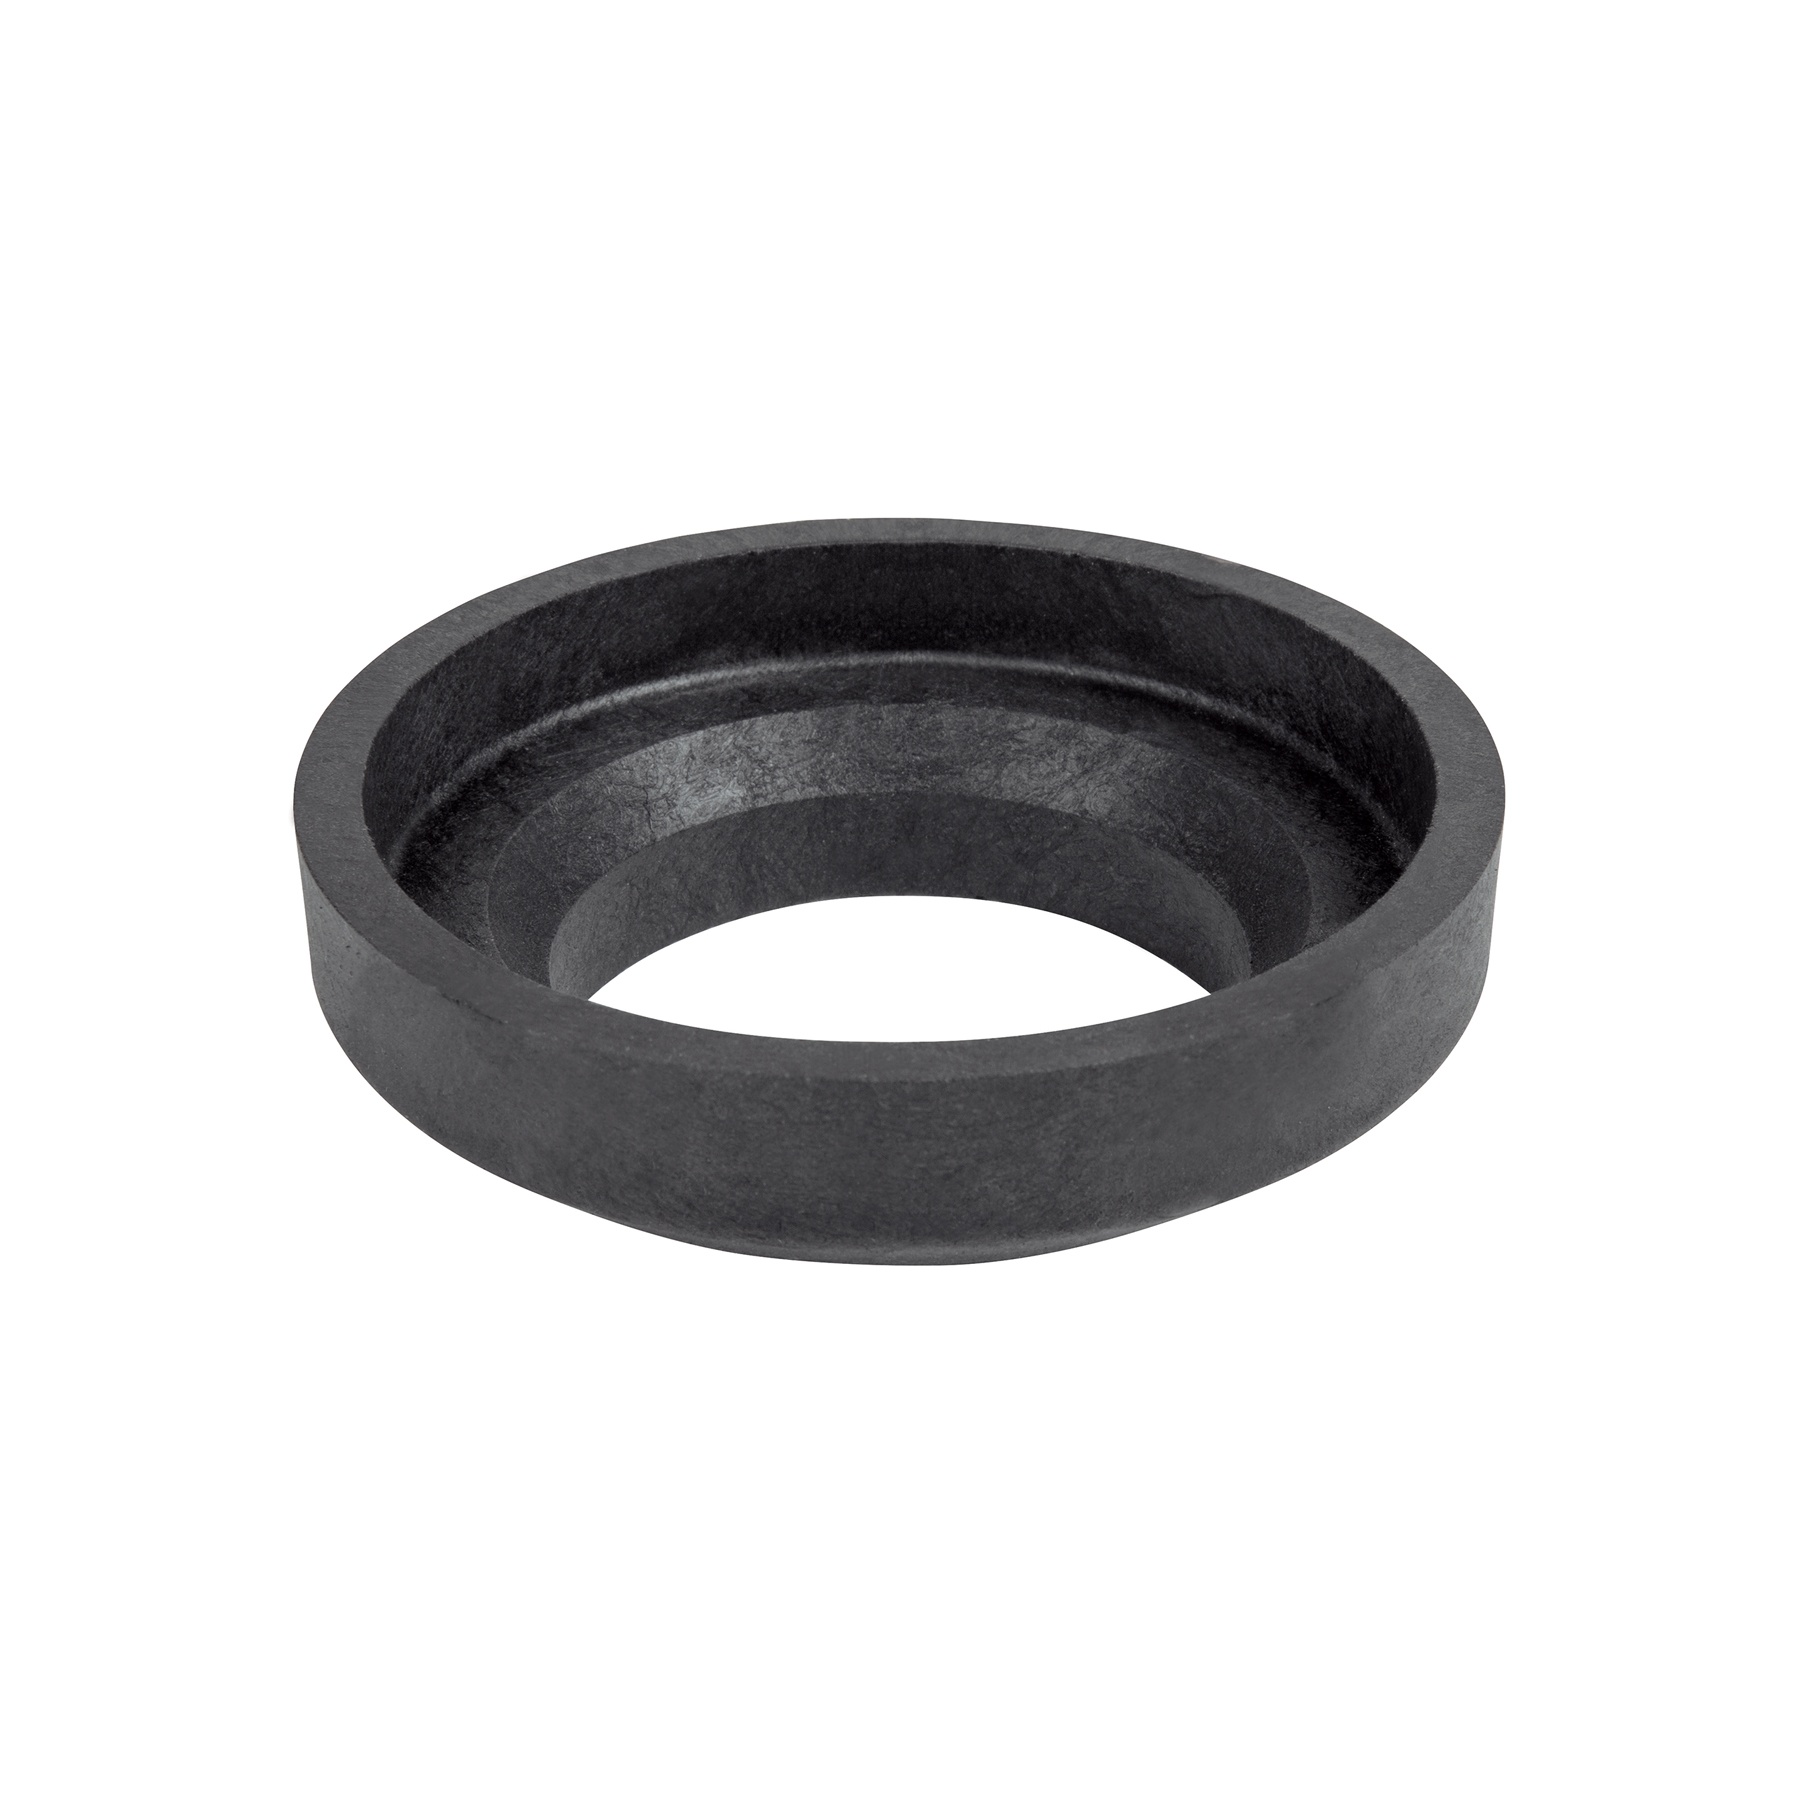
Empaque unión tanque-taza para WC, 2', FOSET | EMU-2 | 40087
El empaque unión tanque-taza para WC de 2", con el código 40087 y clave EMU-2, es una herramienta indispensable para tus instalaciones de baño. Con un diámetro de 2", ofrece una excelente resistencia y durabilidad, evitando fugas de agua. Su diseño robusto y su material de alta calidad aseguran un rendimiento confiable, incluso en entornos de trabajo exigentes. Es una herramienta simple pero esencial para cualquier proyecto de construcción o remodelación. Con Foset, obtienes un producto de calidad que garantiza un rendimiento óptimo de tu equipo. Es una herramienta simple pero esencial para el mantenimiento y uso seguro de tus equipos.
Brand: Foset
Category: Hardware > Plumbing > Plumbing Fixture Hardware & Parts > Toilet & Bidet Accessories > Toilet Trim